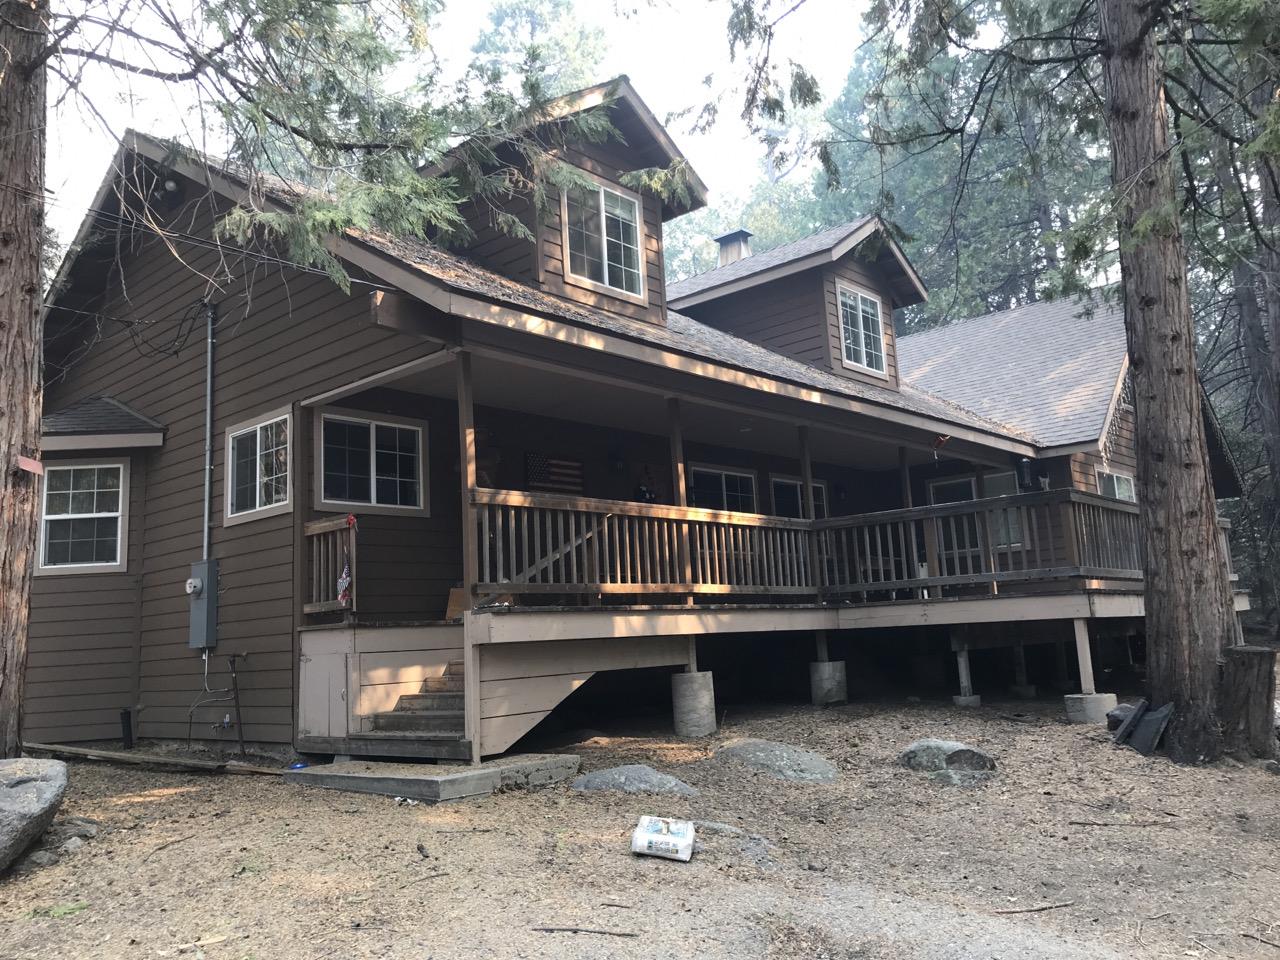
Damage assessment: no_damage